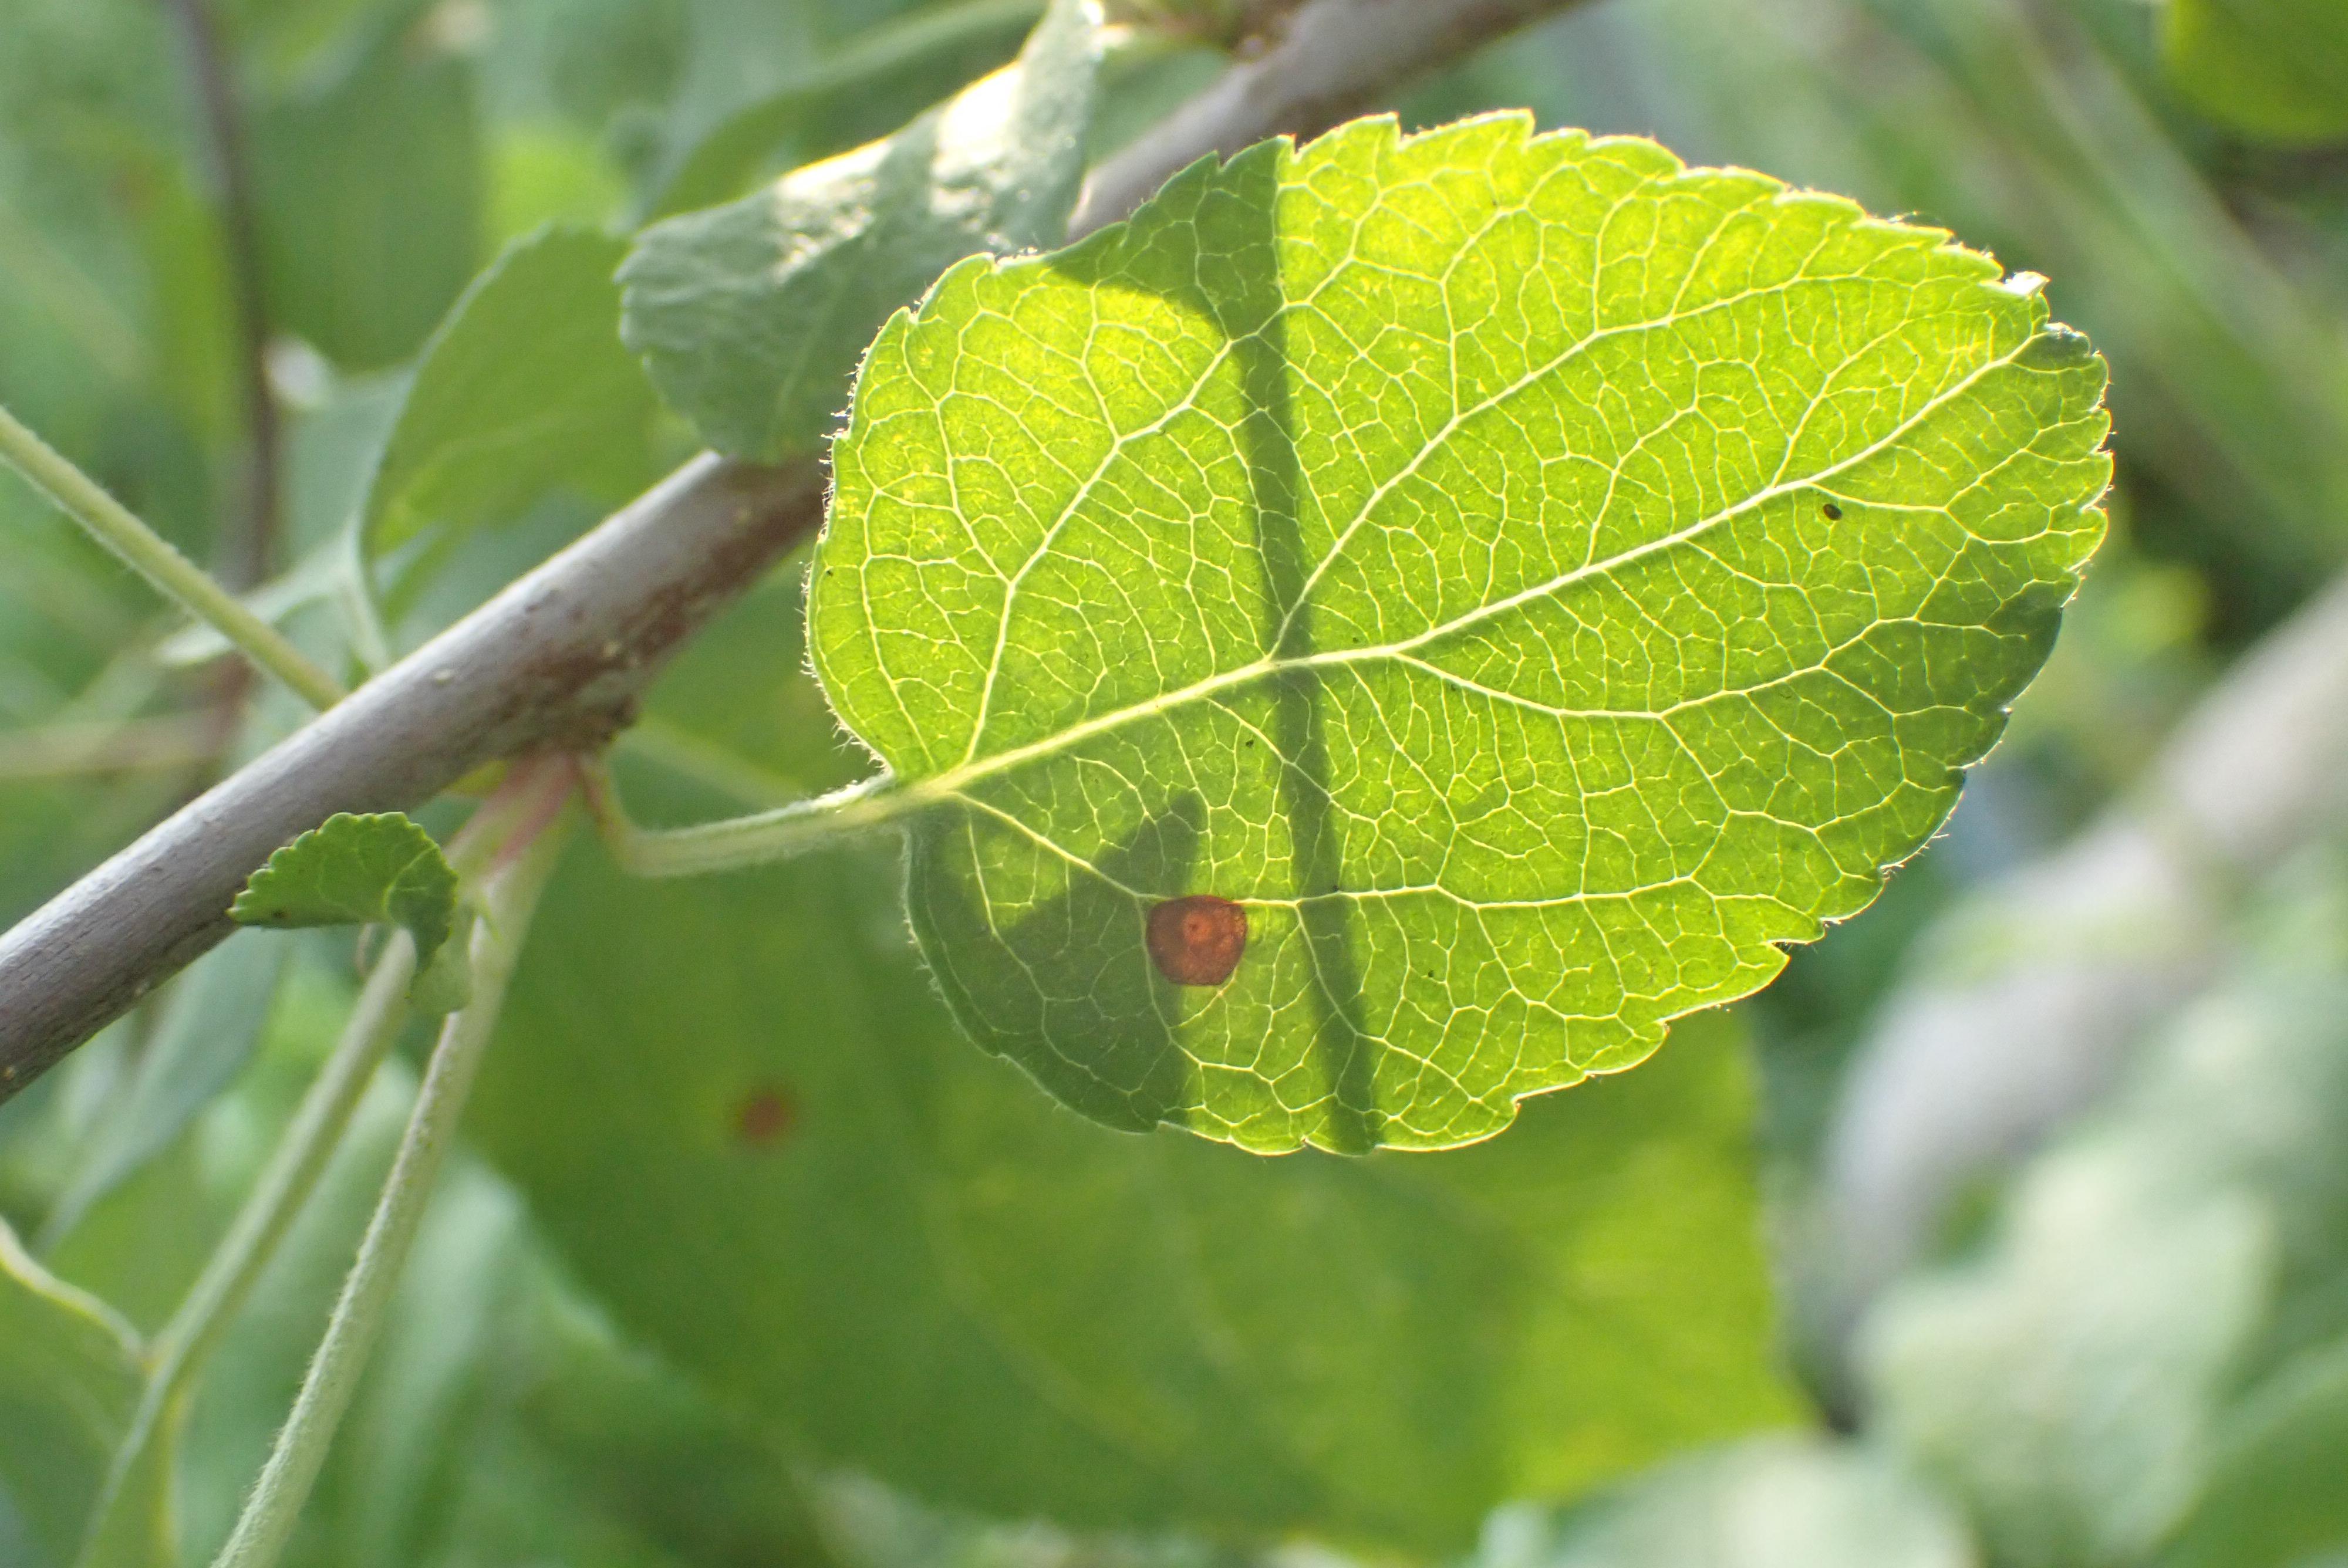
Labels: frog_eye_leaf_spot